Gosport Town Hall

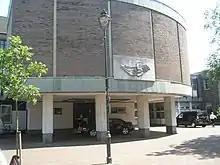
The curved council chamber projecting from the west side of the building.

In the early 1960s, civic leaders decided to demolish the remains of the market house and to erect a new town hall on the south side of the High Street. The new building was designed by W. H. Saunders & Son in the International Style, built in concrete and glass and was completed in 1964. The design involved a rectangular five-storey main frontage with a pair of two-storey wings jutting out towards the High Street to form a courtyard. The main structure was faced with curtain walling and was supplemented by a curved formation containing the council chamber, which was cantilevered out to the west and allowed vehicular access at ground floor level.